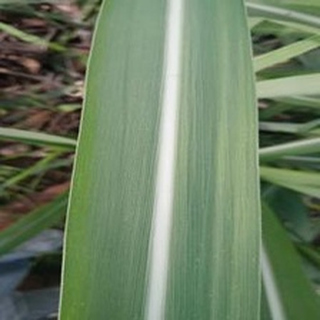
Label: healthy_sugarcane